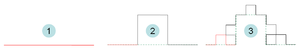
Le flocon de Koch est l'une des premières courbes fractales à avoir été décrites.